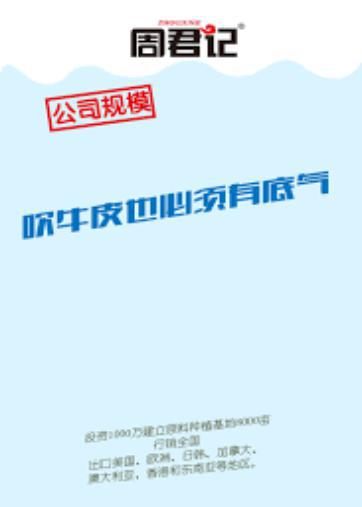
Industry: Food